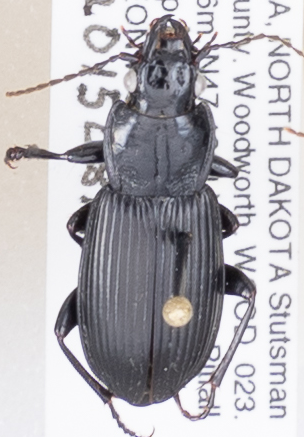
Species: Pterostichus melanarius melanarius
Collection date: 2015-08-19
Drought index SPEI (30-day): -1.204
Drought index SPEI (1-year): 0.018
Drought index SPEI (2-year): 0.63